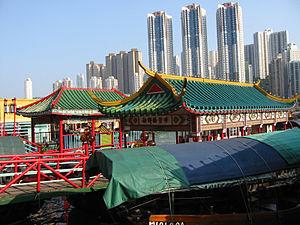
Contagion est un thriller d'anticipation américano-émirati réalisé par Steven Soderbergh, sorti en 2011.
Aberdeen est une ville portuaire de Hong Kong, situé au sud de l'Île de Hong Kong en face de Lamma island. La ville compte 171.110 habitants.